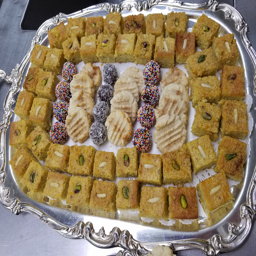
tray of desserts for athemed event